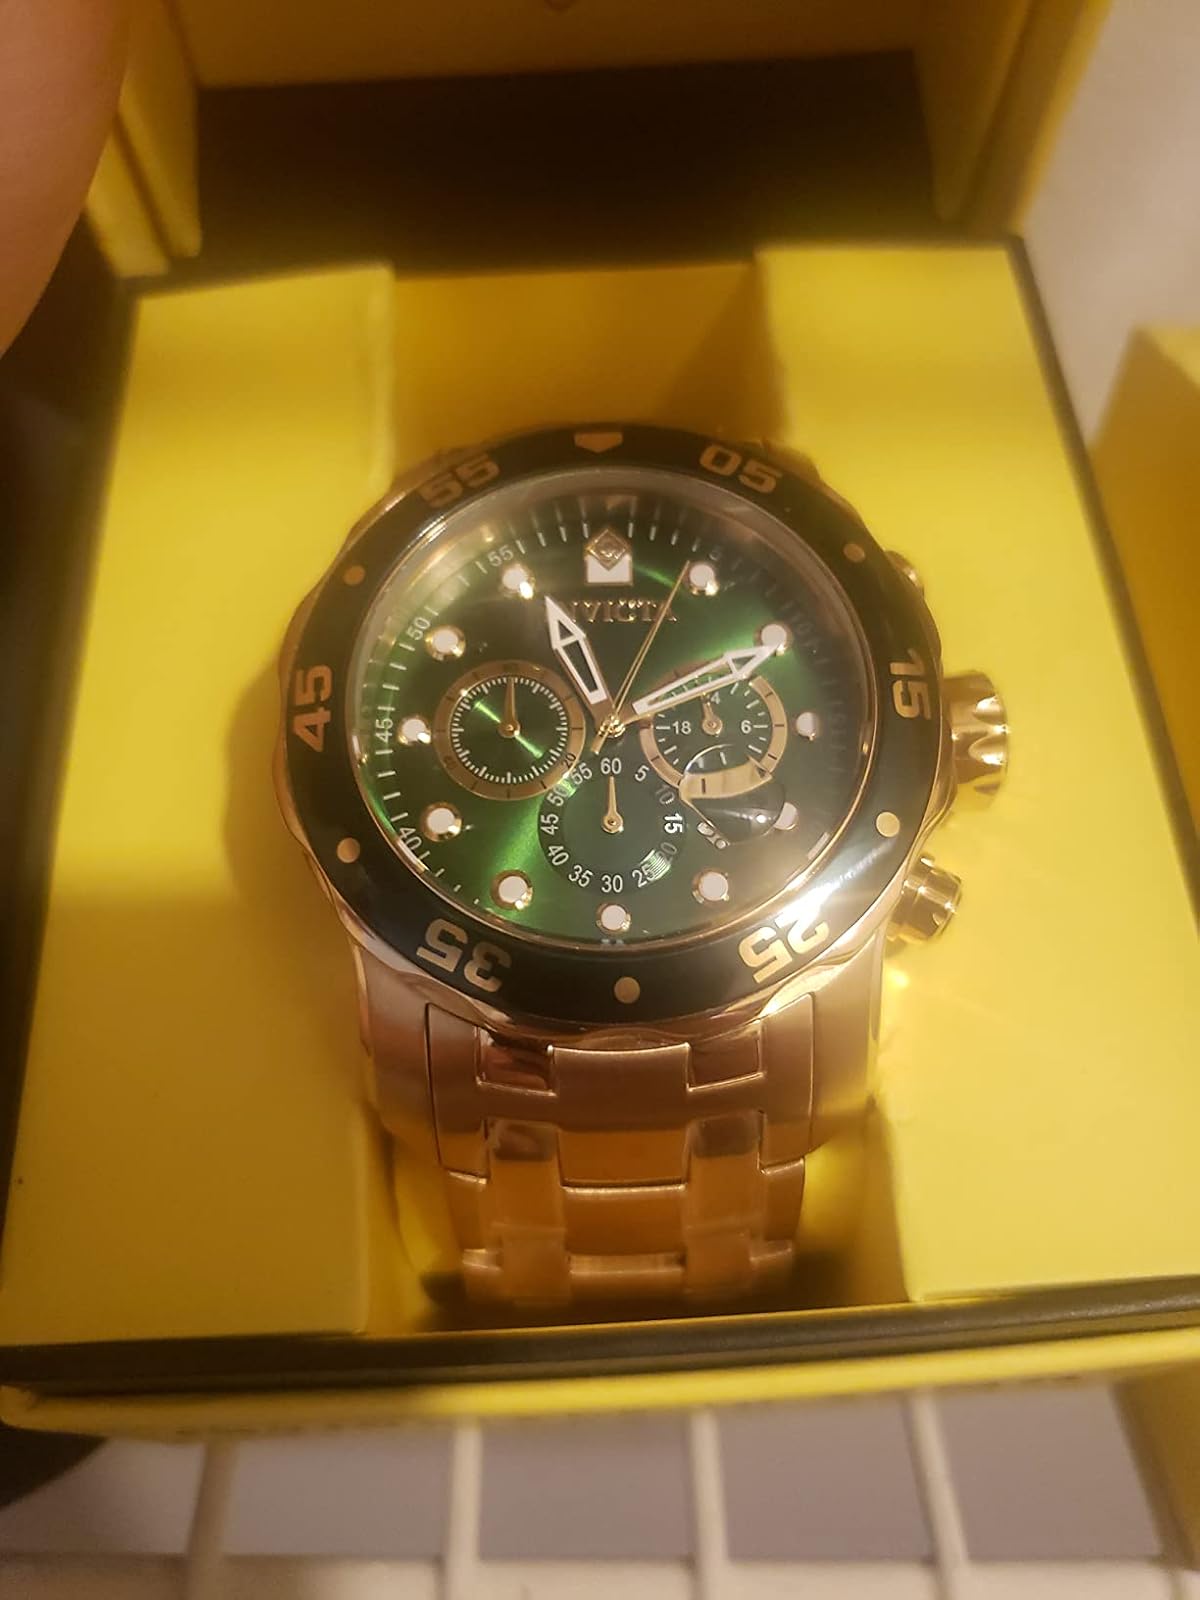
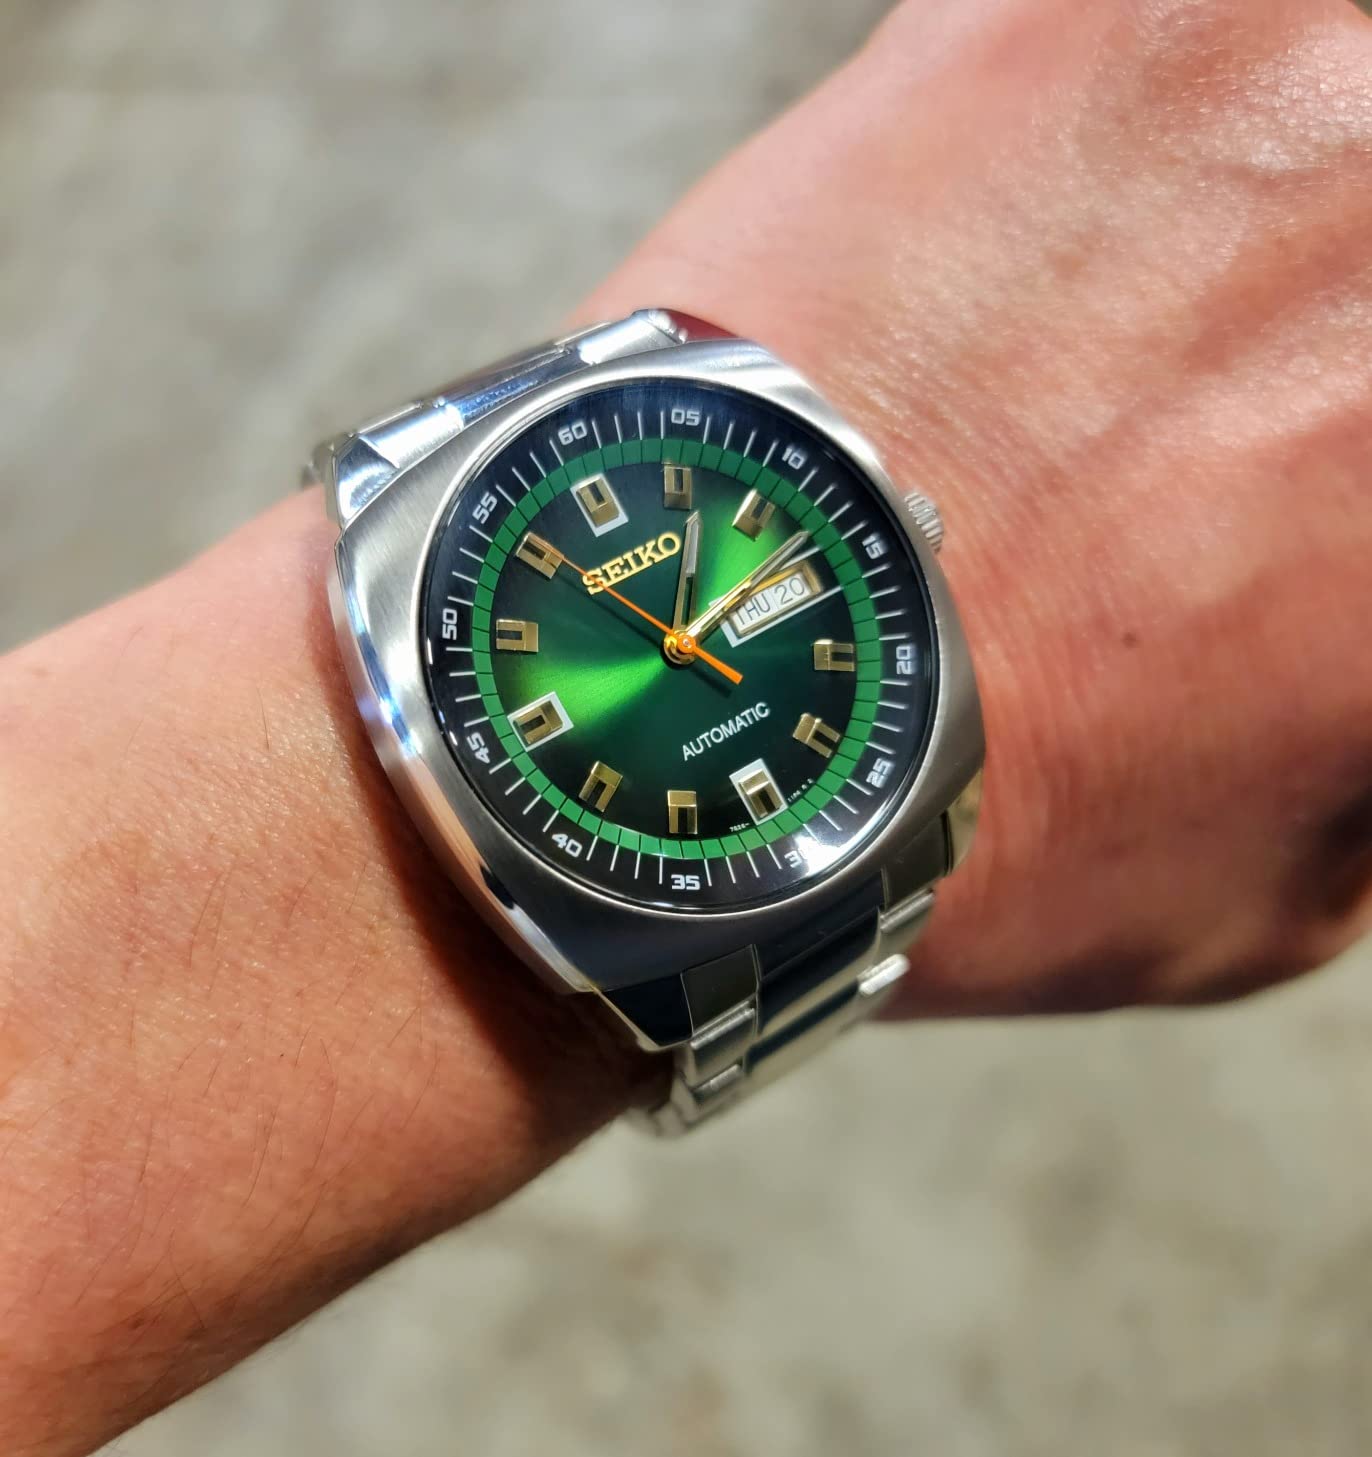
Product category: accessories_watch
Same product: no